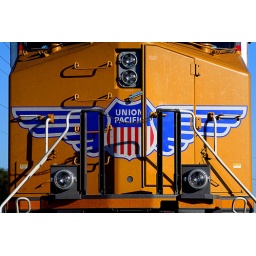
A locomotive parked near the NUMMI plant in Fremont, CA.